World War Memorial Building

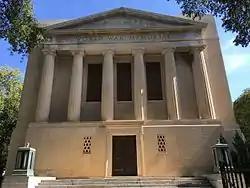

World War Memorial Building is a building designed by Lafaye & Lafaye in Columbia, South Carolina, United States.